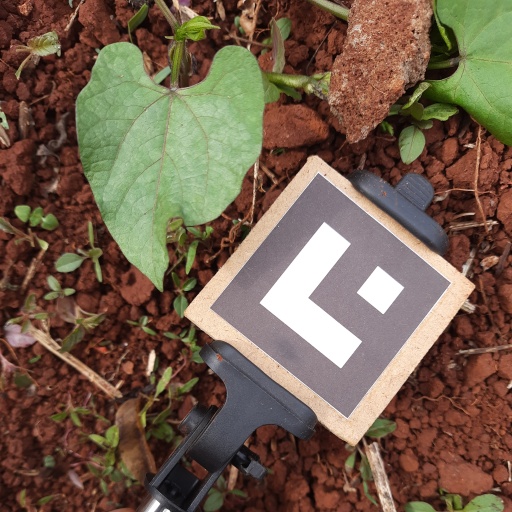
Observations: wavy surface, no eating holes, under cloudy sky